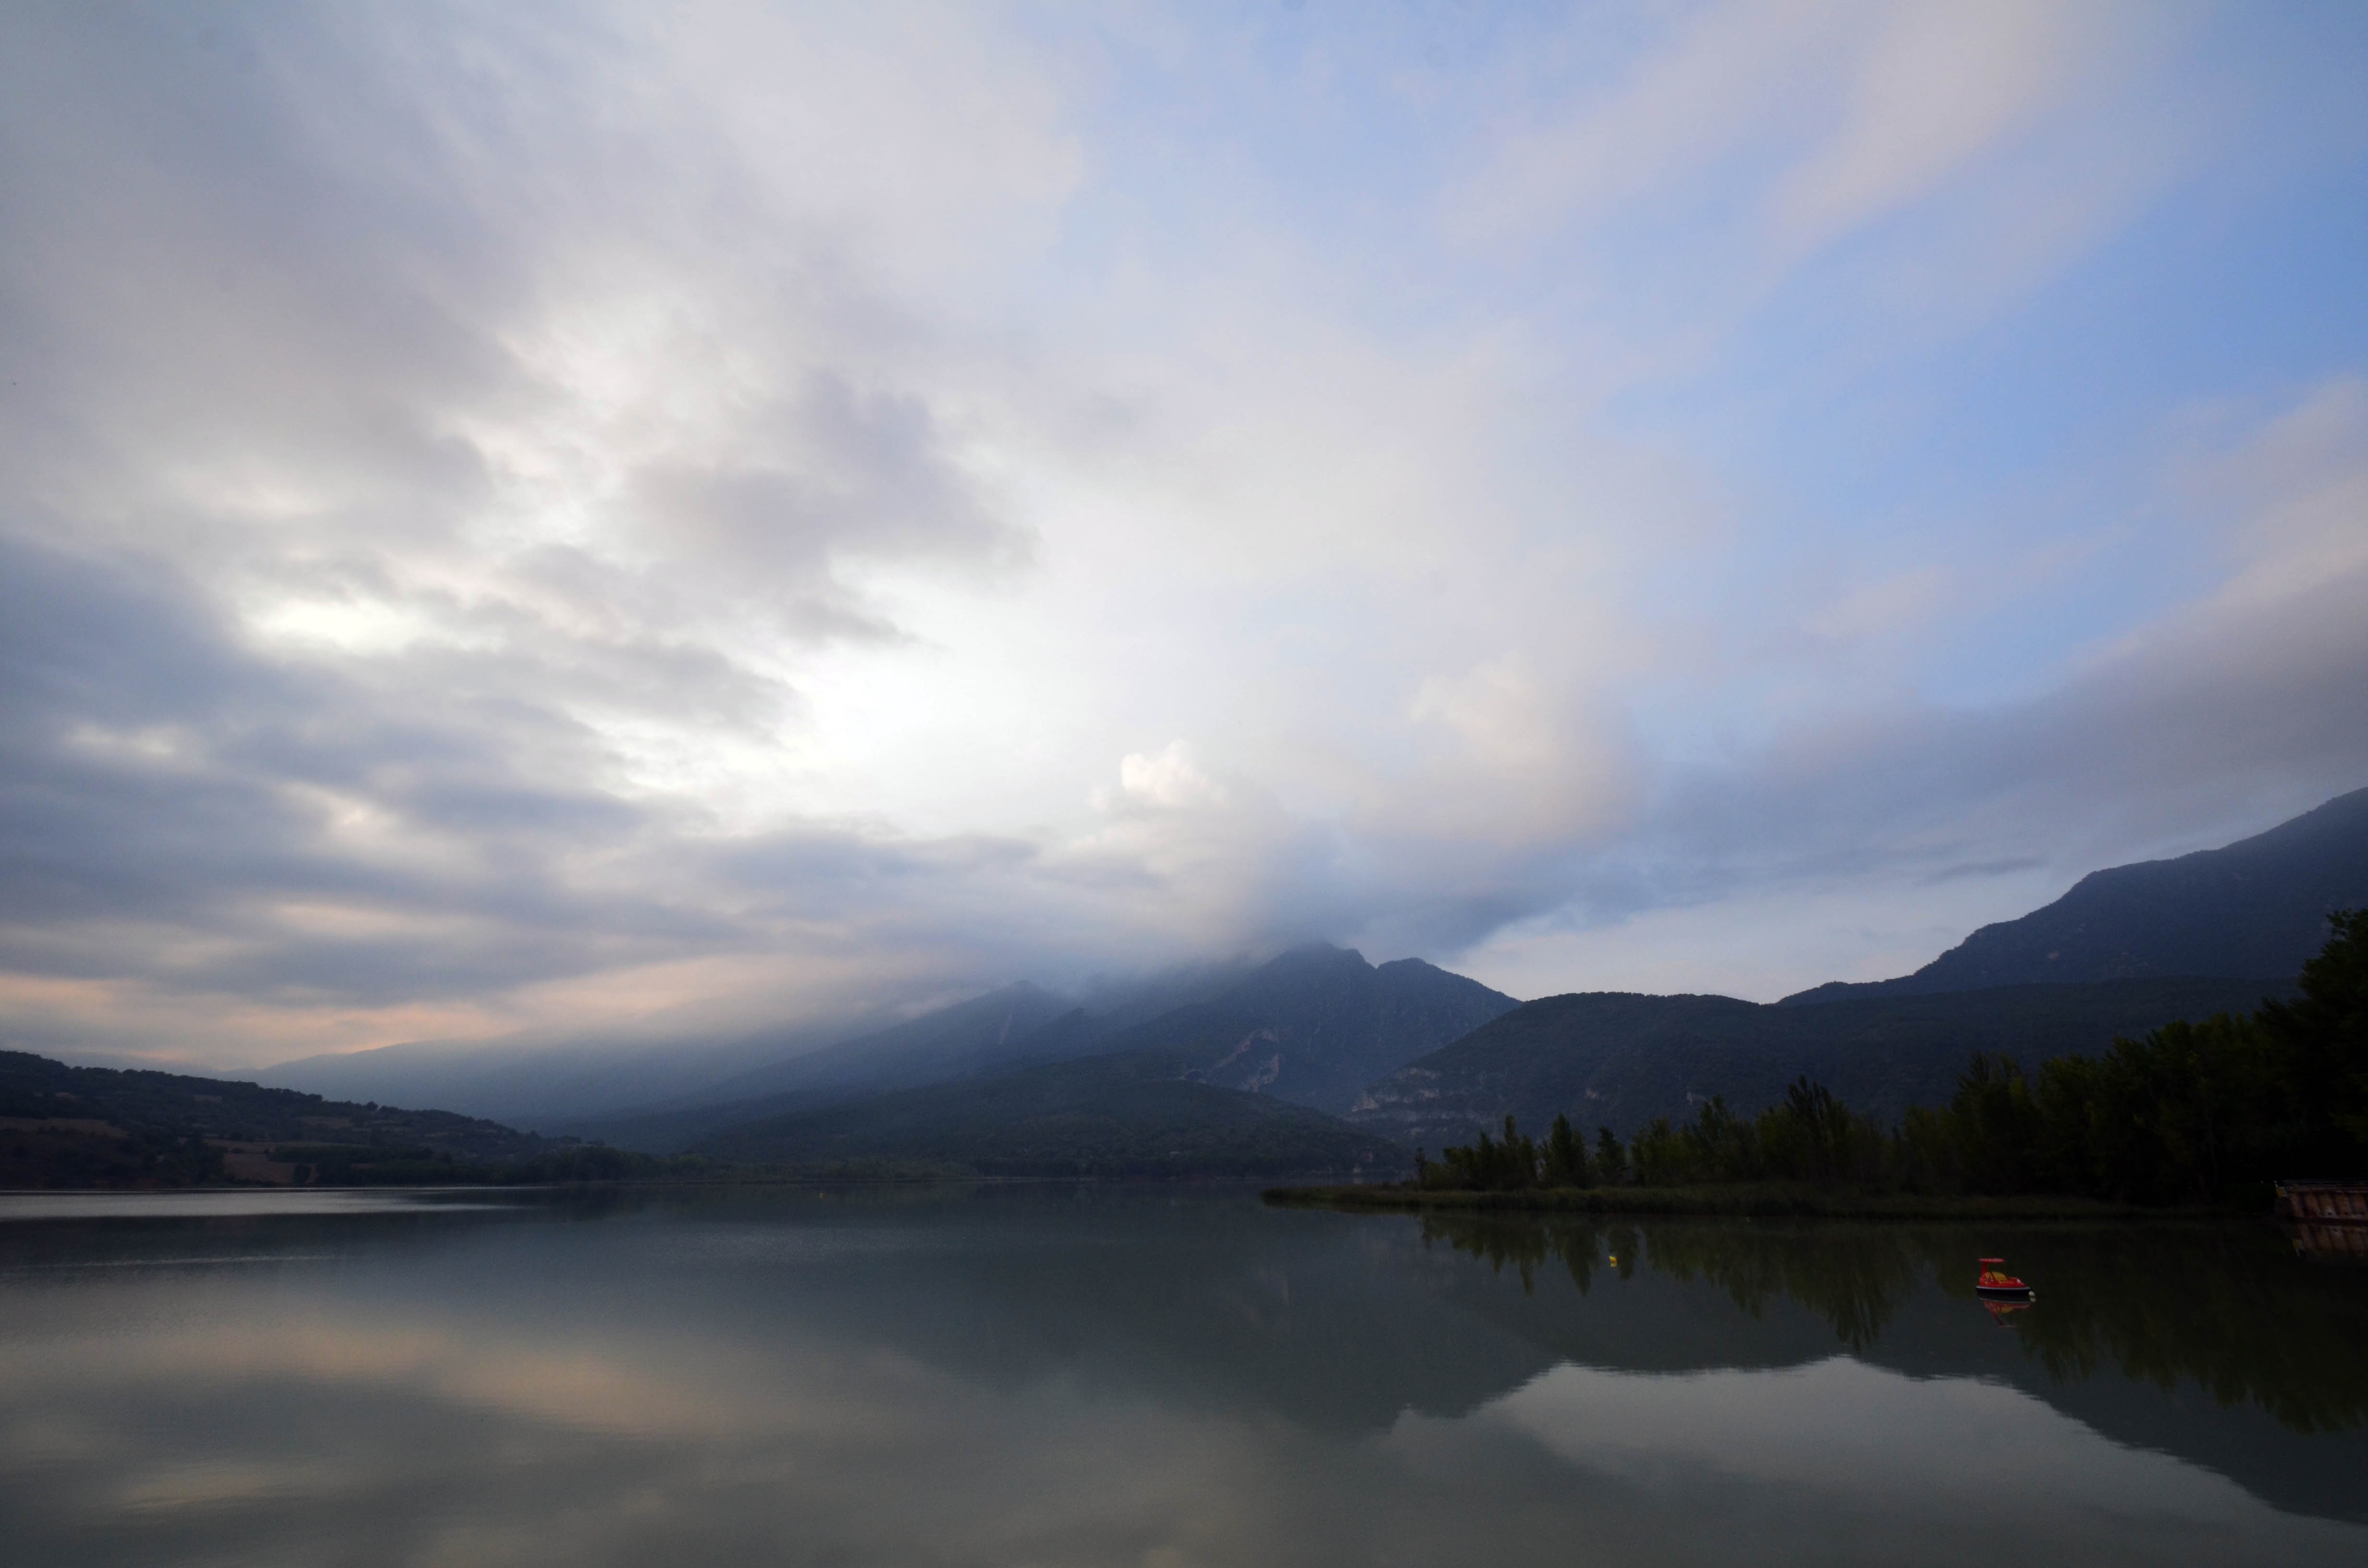
landscape, sea, water, nature, horizon, mountain, cloud, sky, sunrise, sunset, sunlight, morning, lake, dawn, river, mountain range, dusk, evening, reflection, blue, fjord, reservoir, body of water, clouds, background, mountains, loch, meteorological phenomenon, atmospheric phenomenon, mountainous landforms